United States Marine Corps

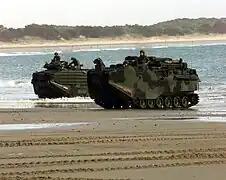
Marine Amphibious Assault Vehicles emerge from the surf onto the sand of Freshwater Beach, Australia

Every year, over 2,000 new Marine officers are commissioned, and 38,000 recruits are accepted and trained. All new marines, enlisted or officer, are recruited by the Marine Corps Recruiting Command.